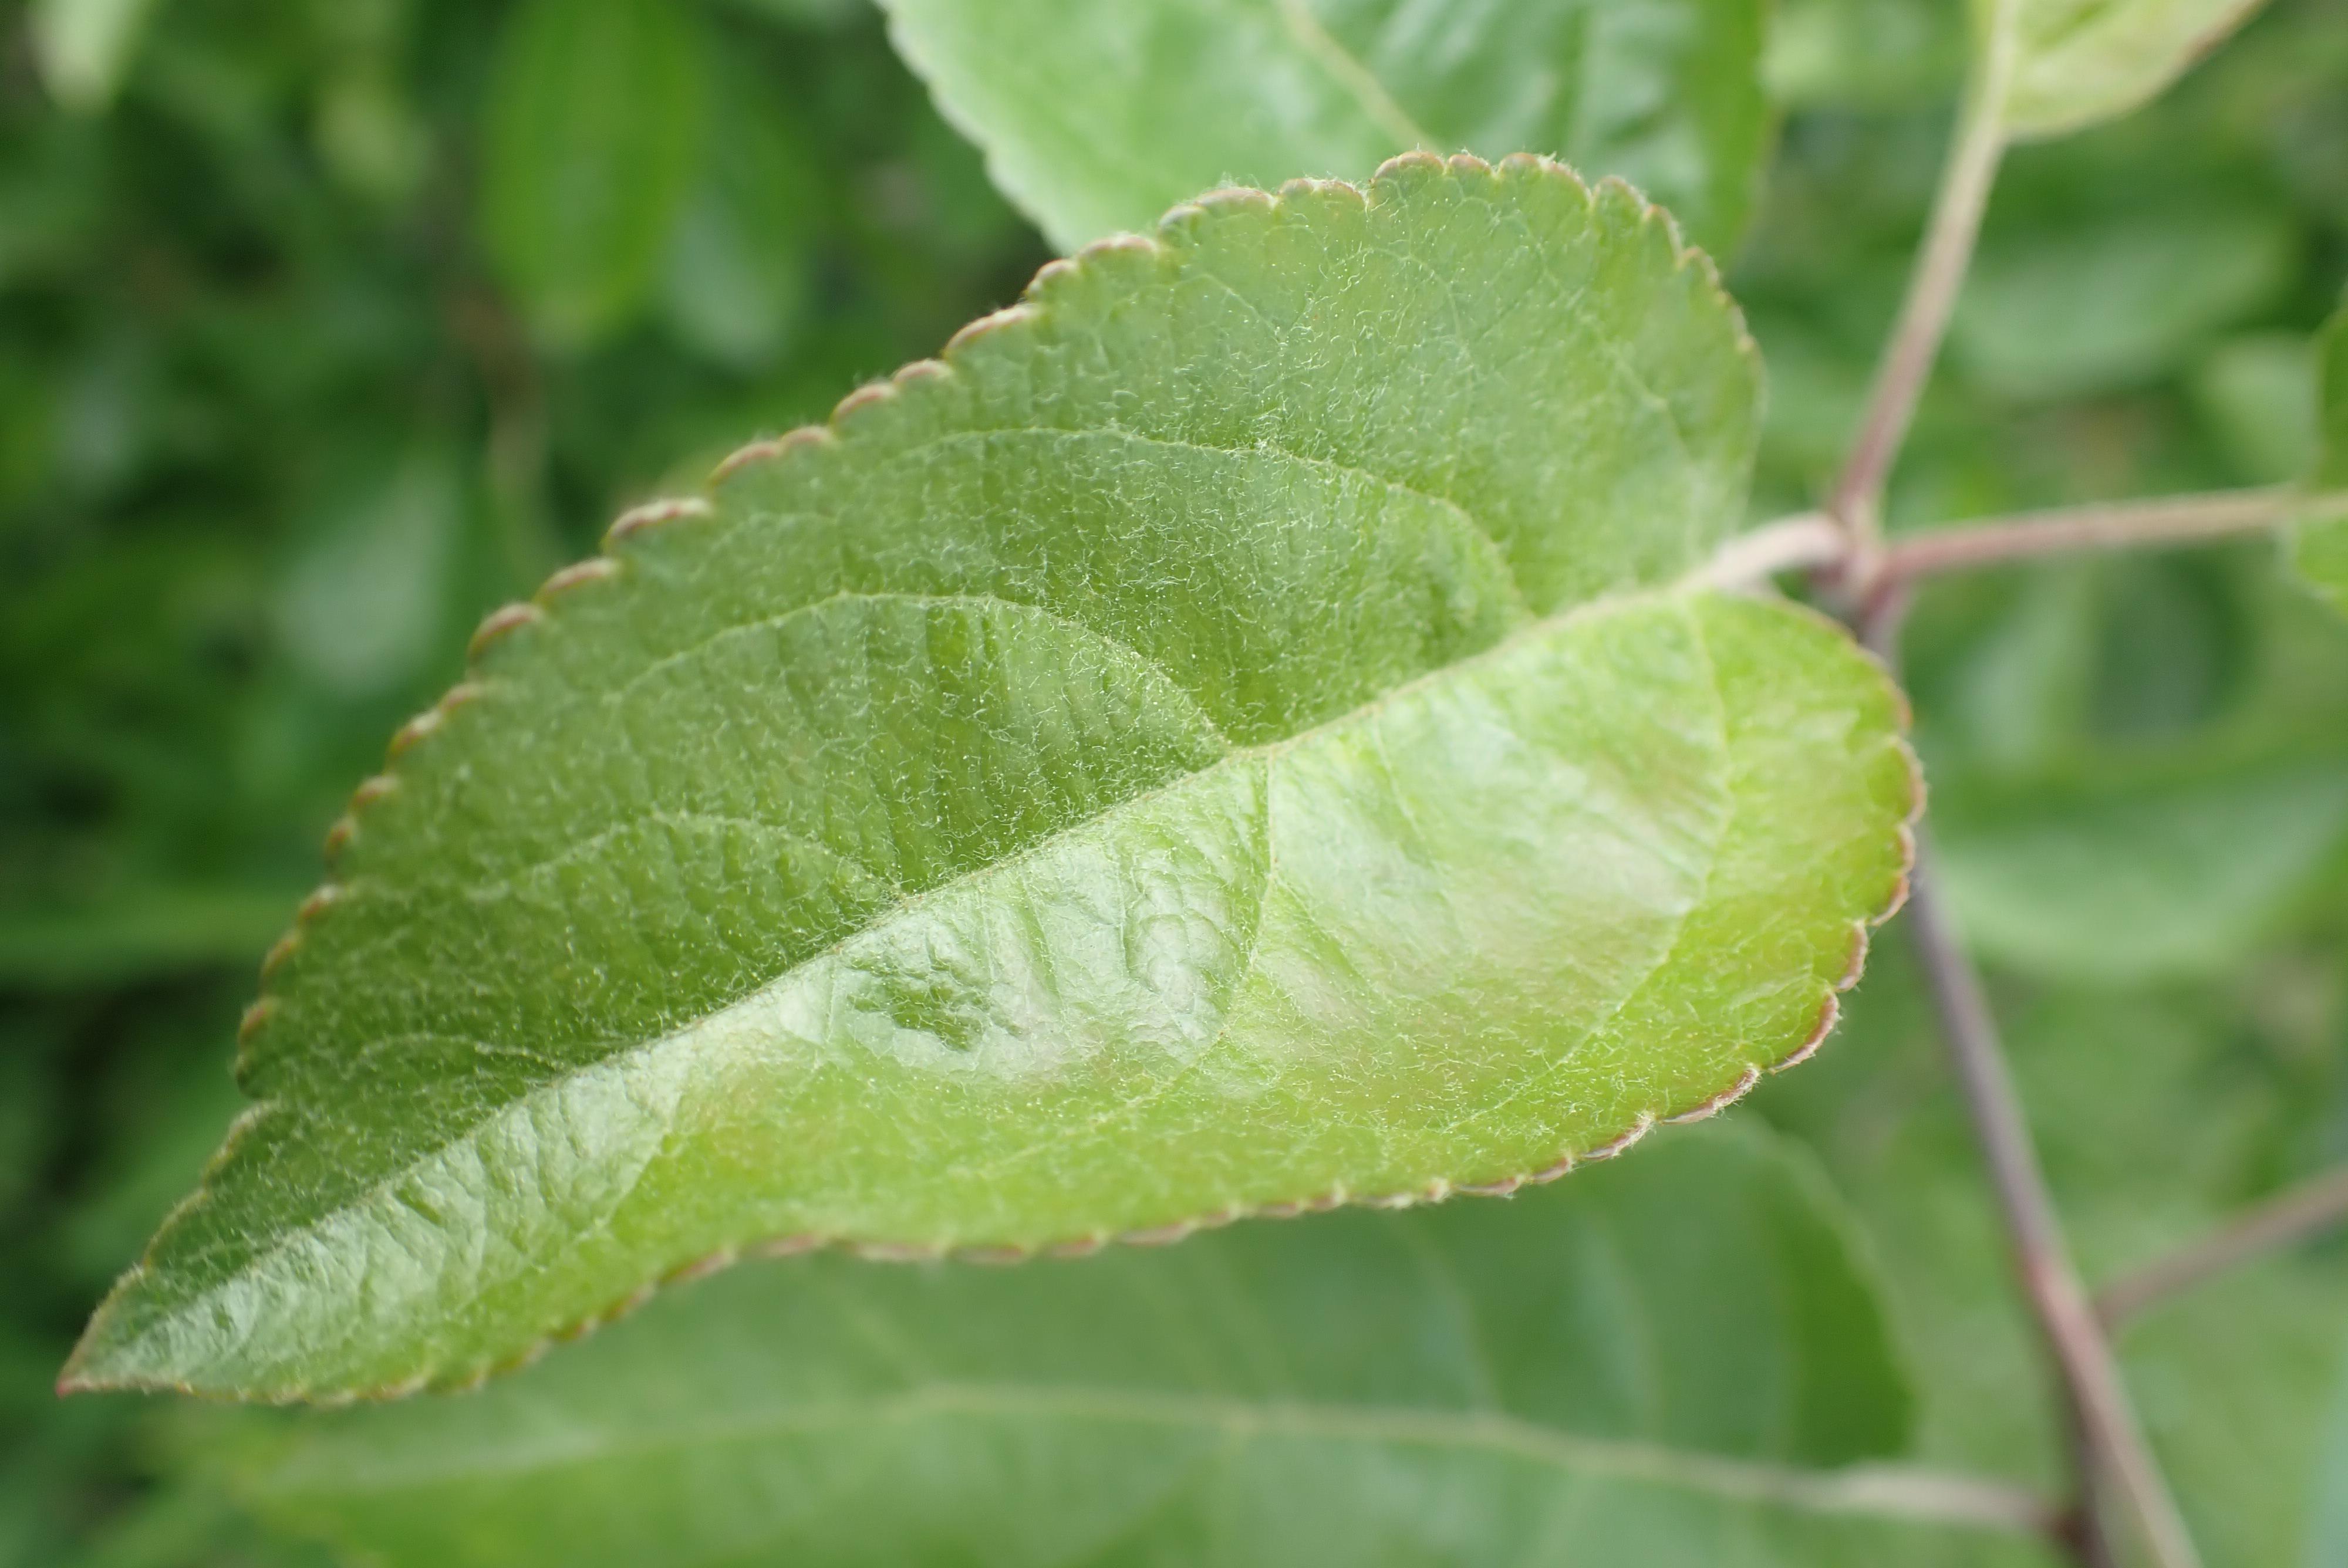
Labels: healthy